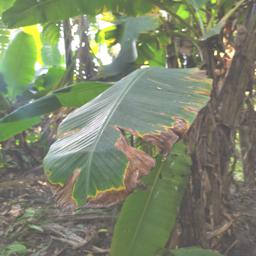
Label: BLACK SIGATOKA